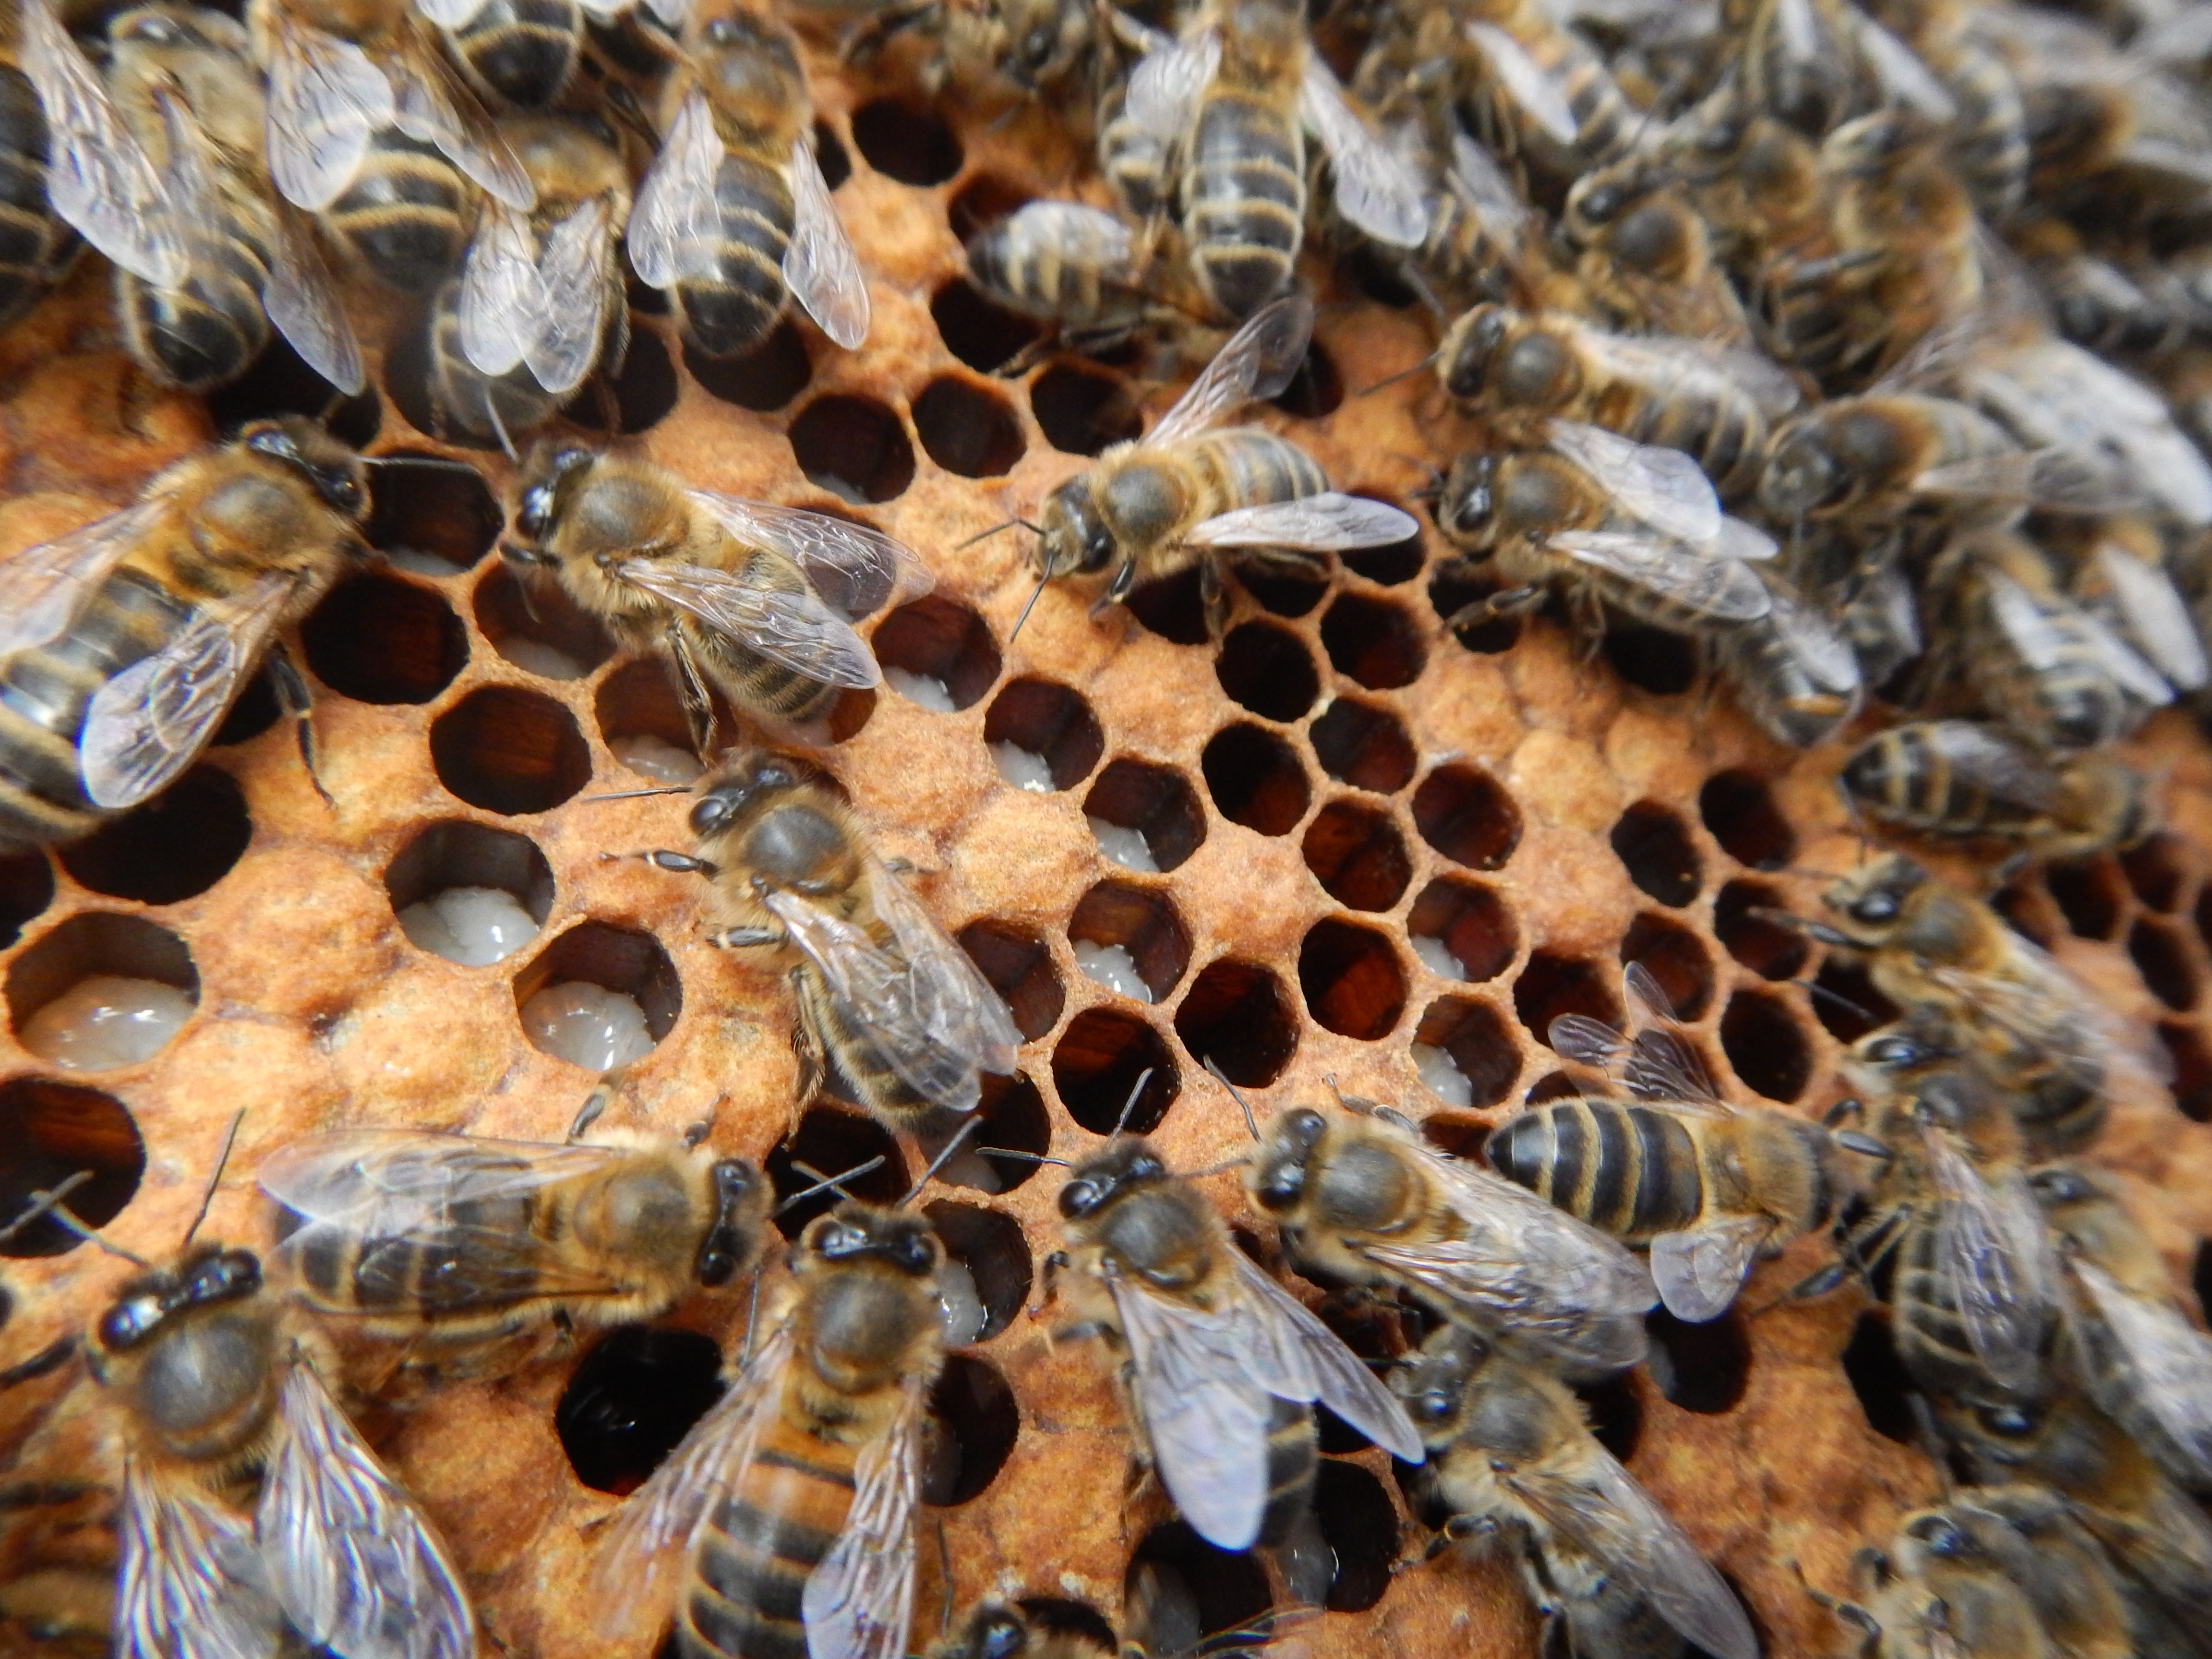
pattern, insect, fauna, invertebrate, beekeeper, design, bee, honeycomb, bees, breeding, larvae, honey bee, pollinator, membrane winged insect